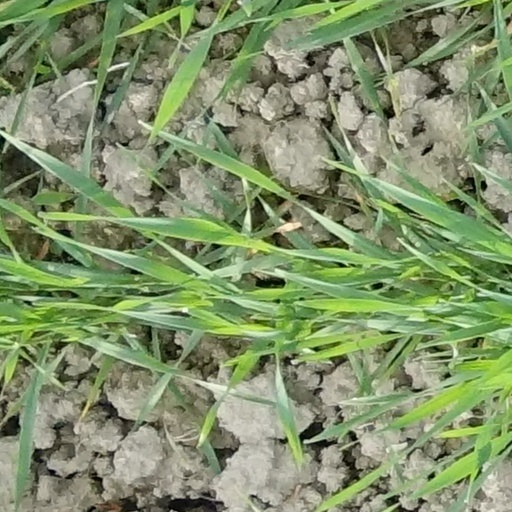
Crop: wheat